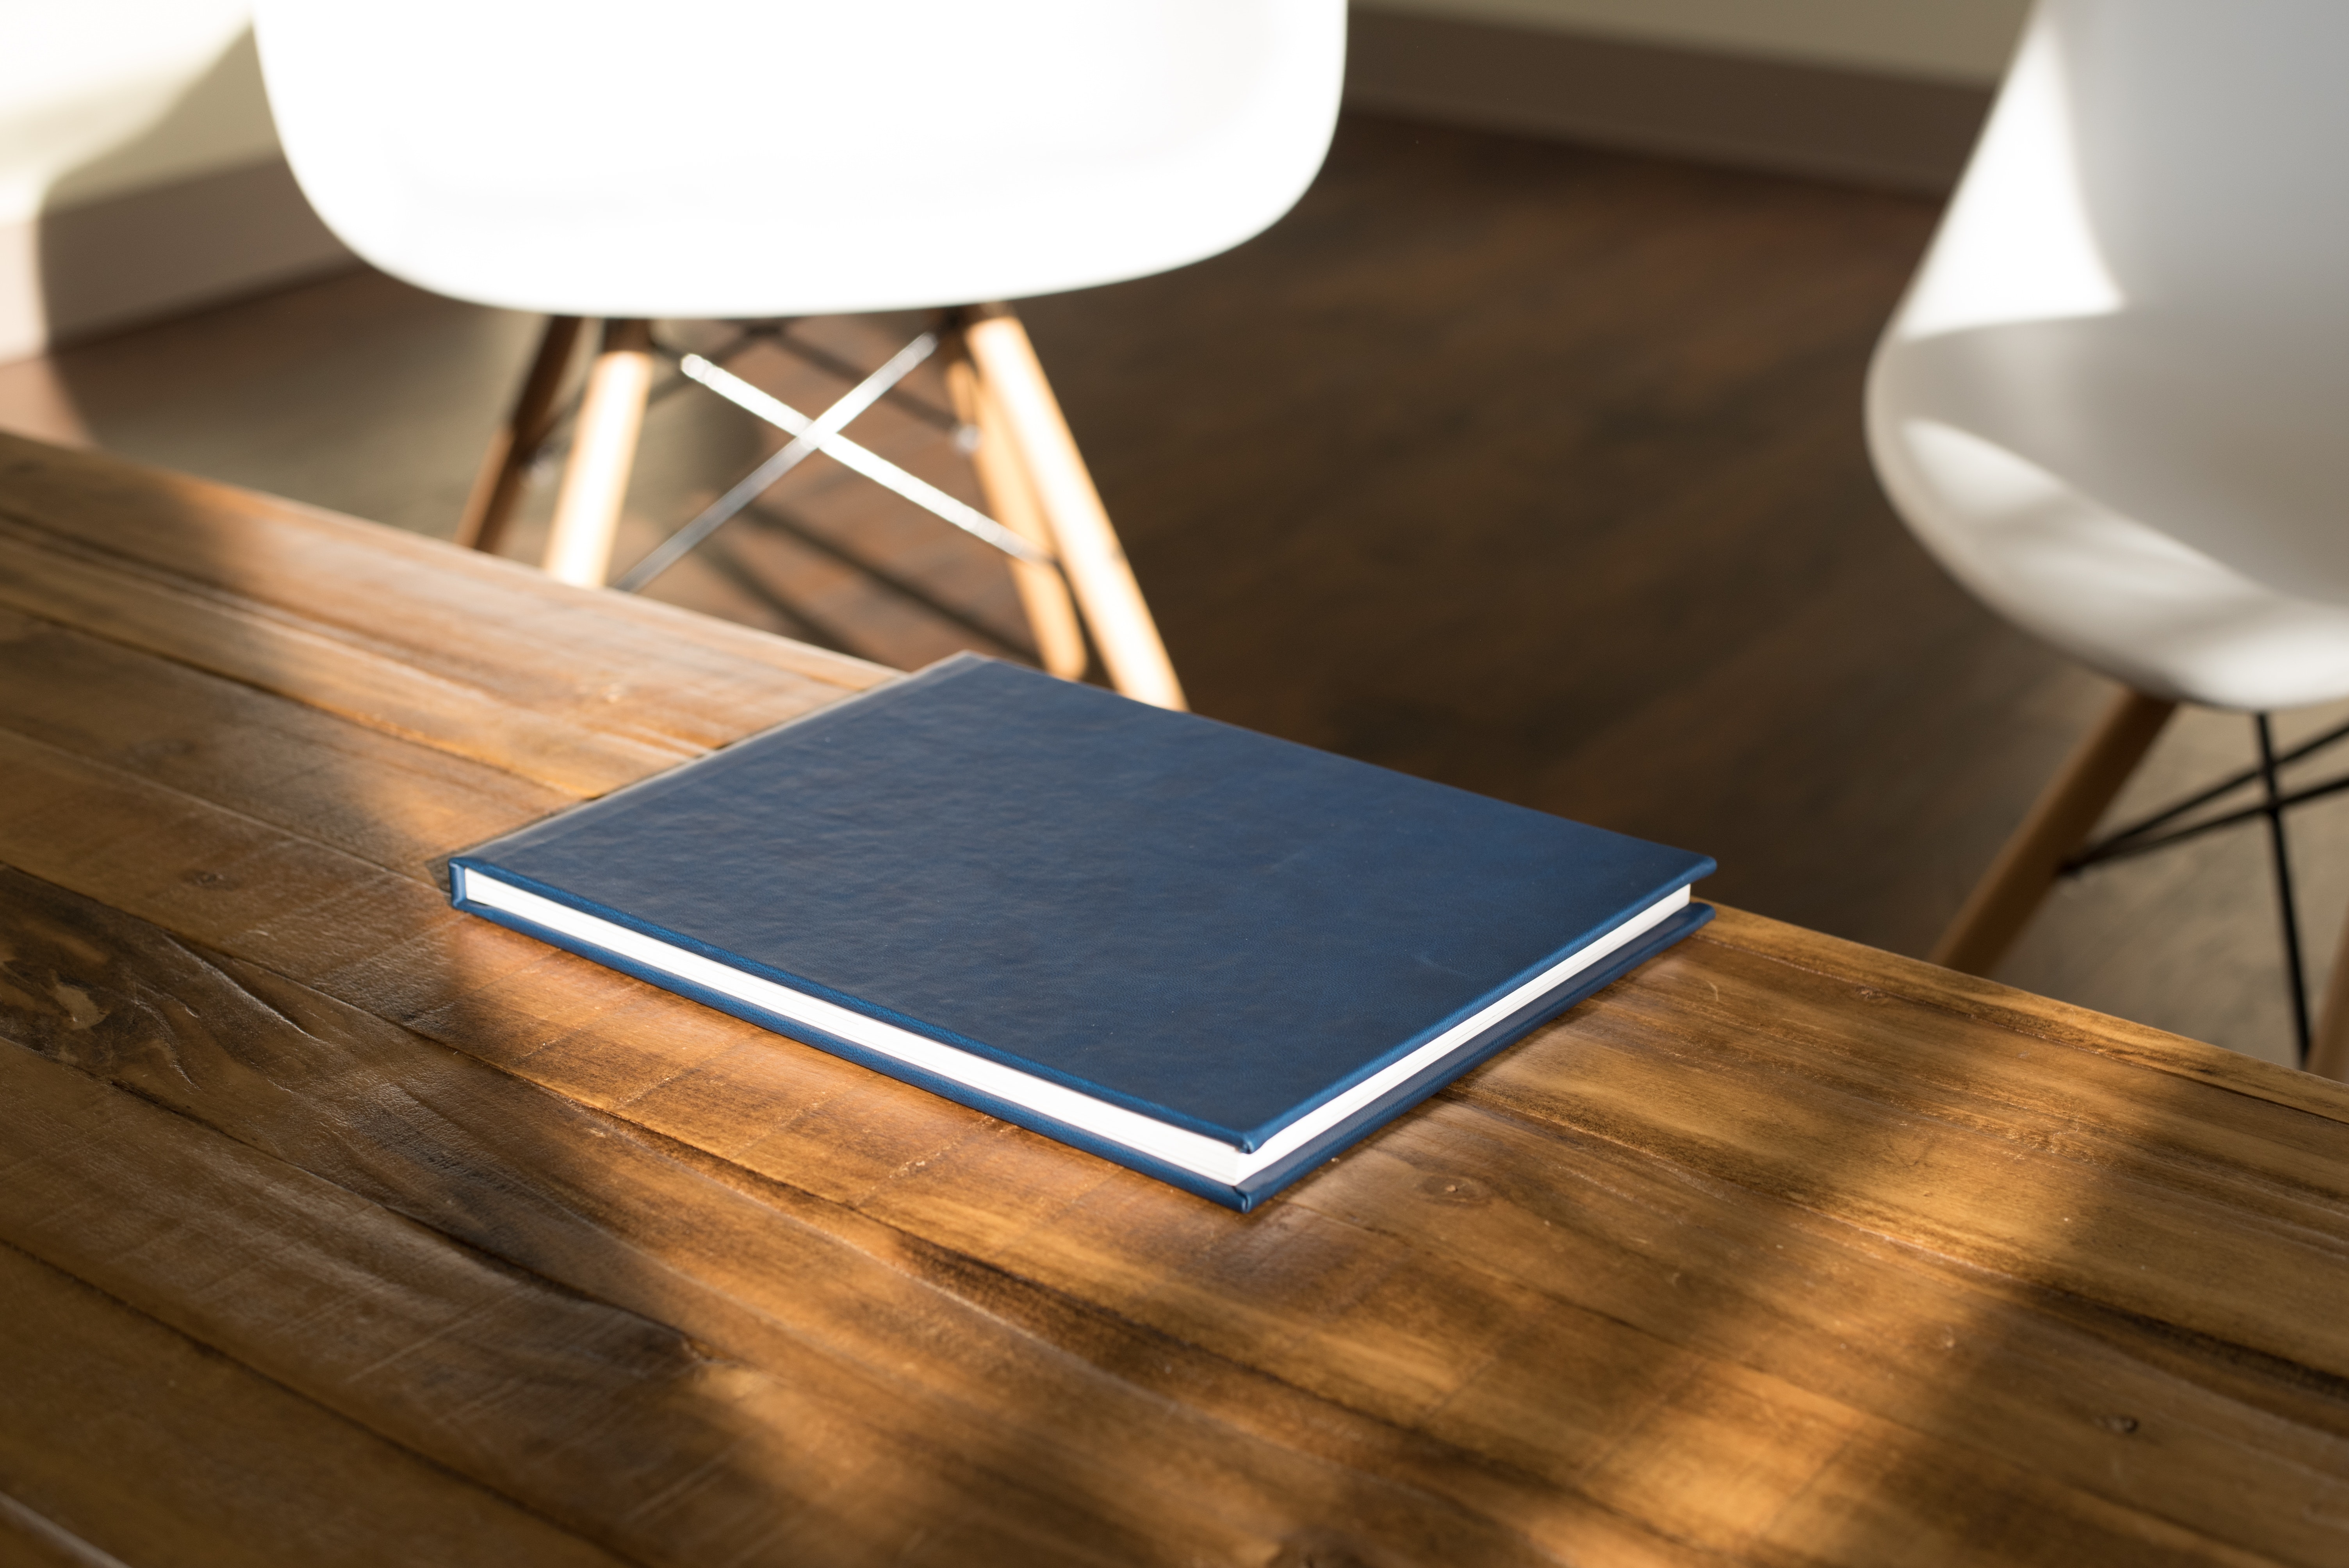
furniture, floor, table, flooring, wood, hardwood, wood stain, plywood, angle, laminate flooring, wood flooring